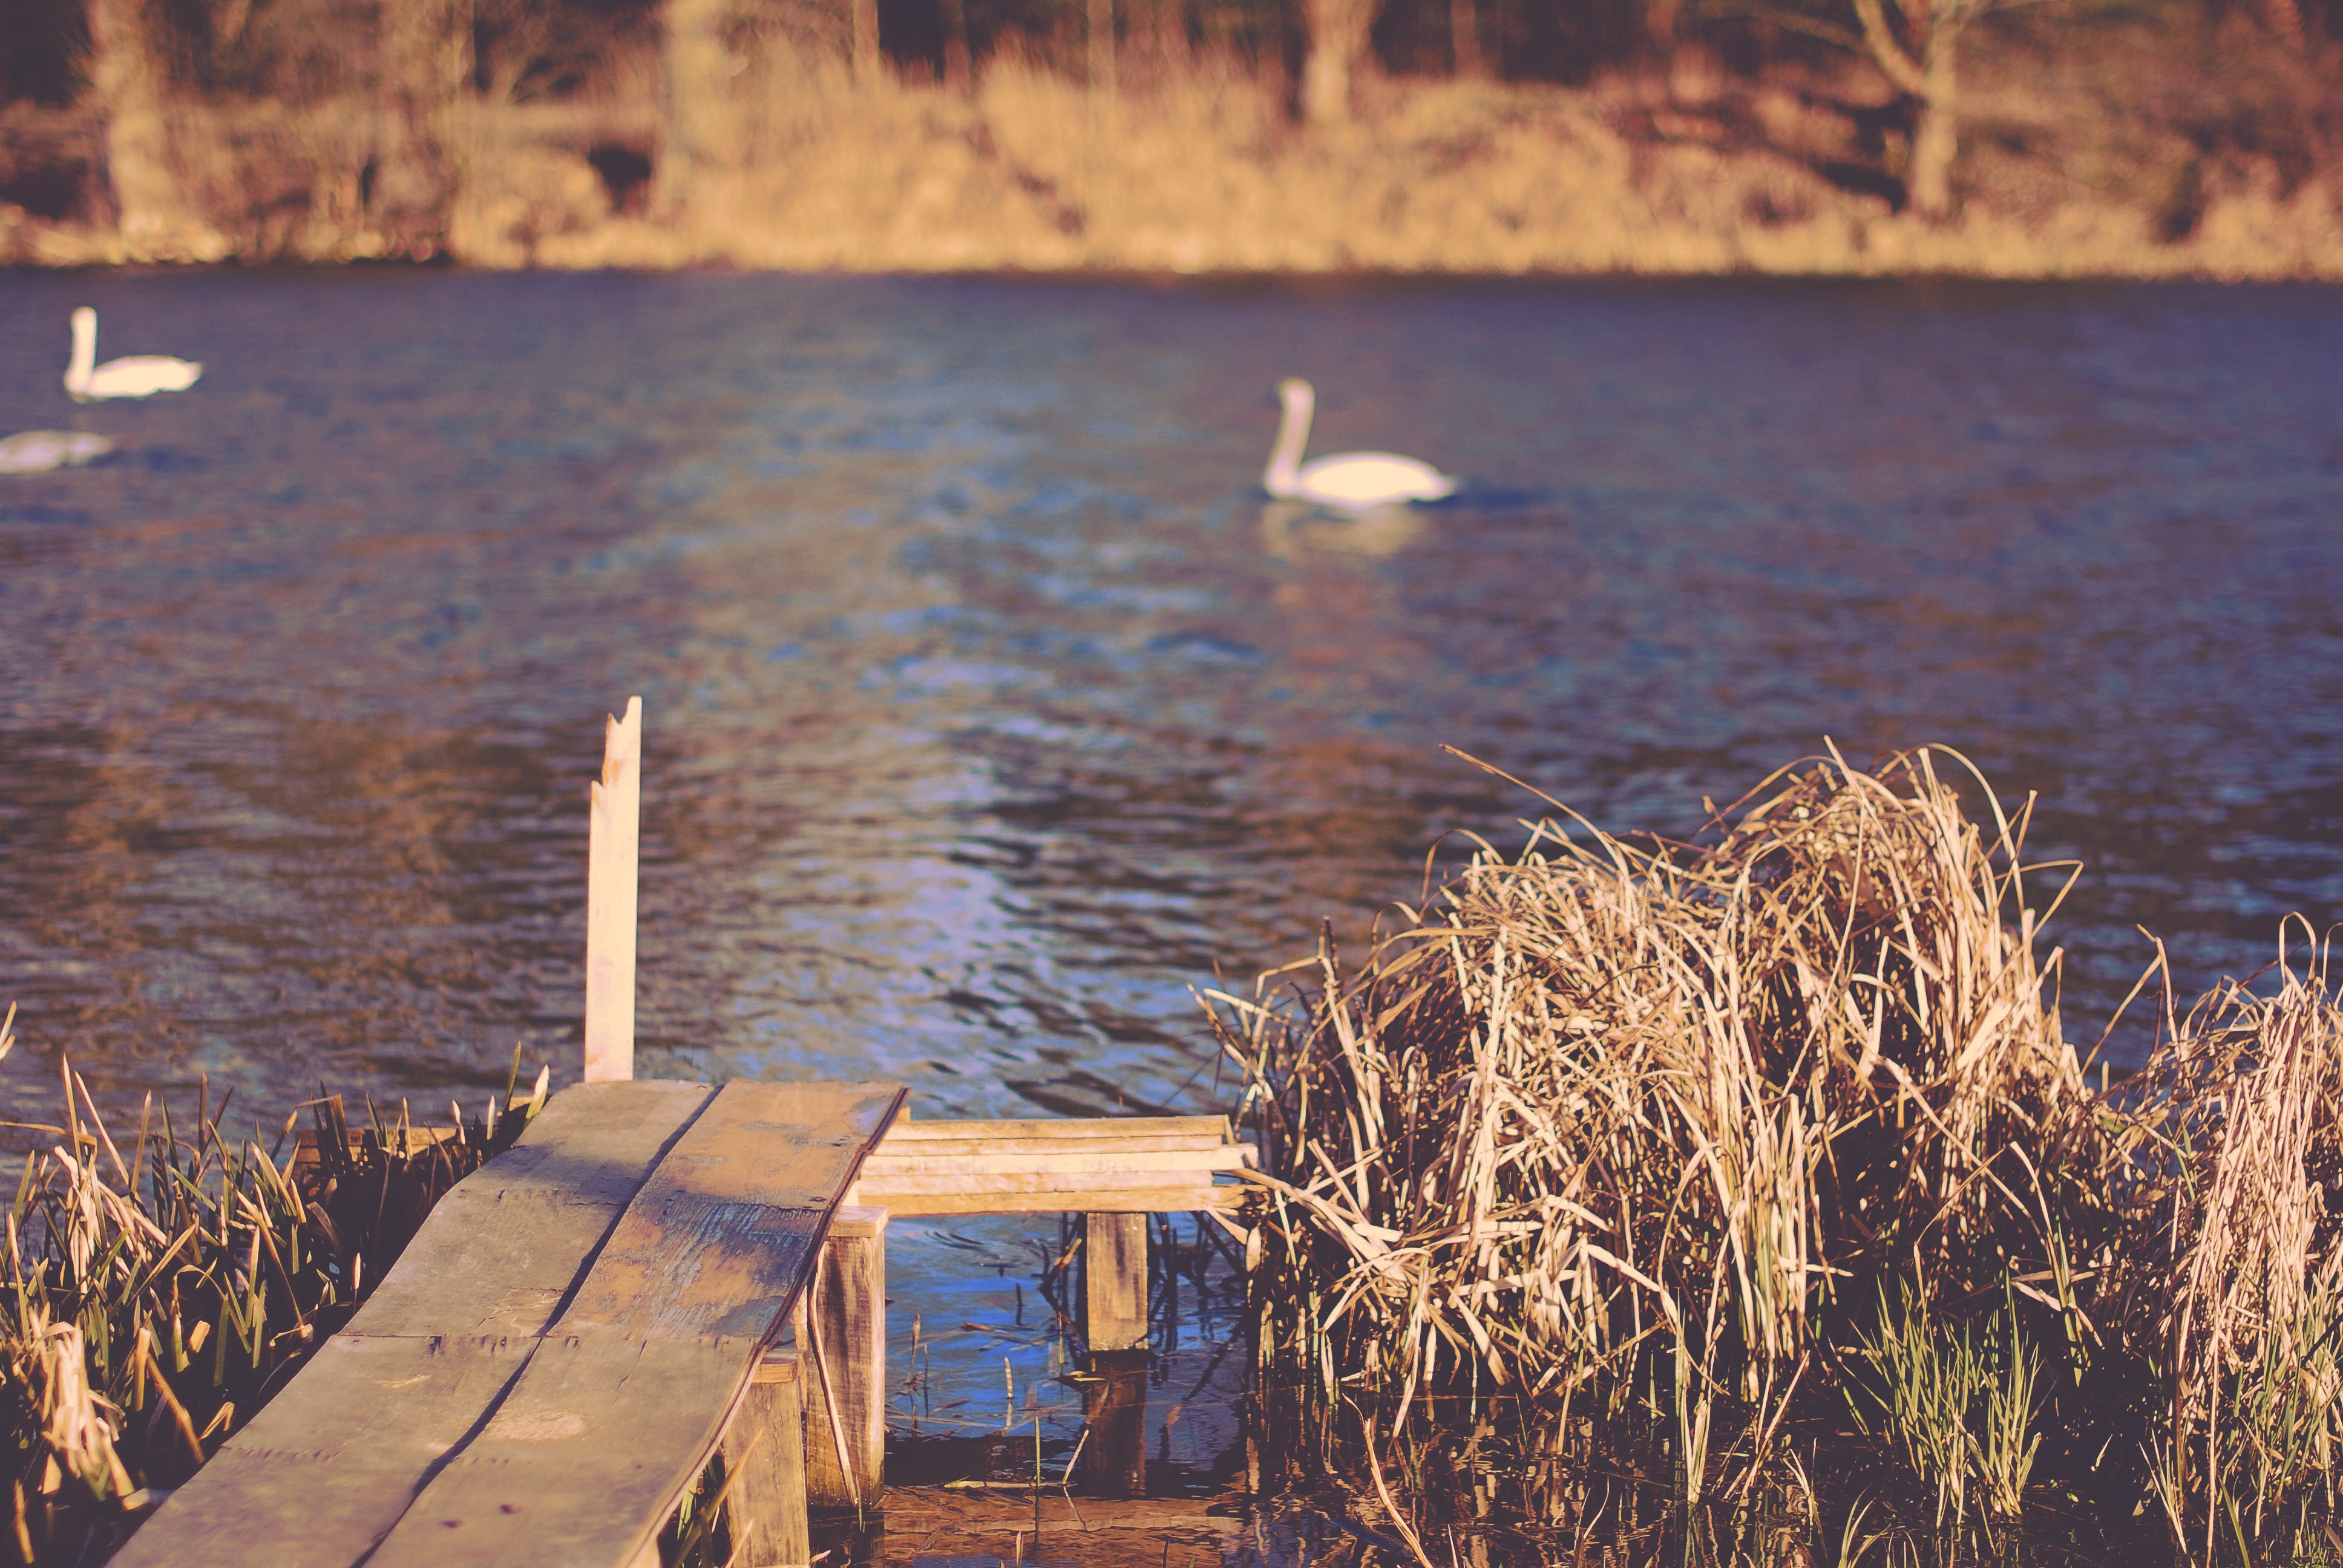
sea, coast, water, nature, sunset, boat, sunlight, morning, shore, lake, river, evening, reflection, autumn, reservoir, waterway, outdoors, animals, swans